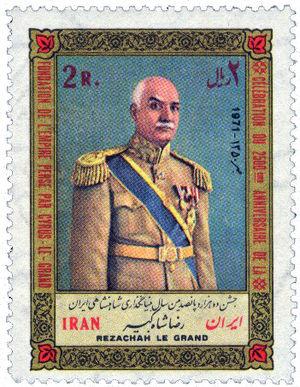
Reza Chah Pahlavi, aussi écrit Rizā Shāh Pahlevi ou plus rarement Reza Iᵉʳ, Reza Chah Iᵉʳ ou Pahlavi Iᵉʳ, né à Alasht le 15 mars 1878 et mort à Johannesburg le 26 juillet 1944, est l'empereur de Perse de 1925 à 1941 et le fondateur de la dynastie Pahlavi. À différentes époques, il est également connu sous les noms de Reza Pahlavan, Reza Savad-Koohi, Reza Khan, Reza Khan Mir-Panj, Reza Sedar Sepah, Reza Pahlavi, ayant d’abord été militaire, chef des armées, ministre de la Guerre puis Premier ministre avant d'être empereur entre 1925 et 1941.